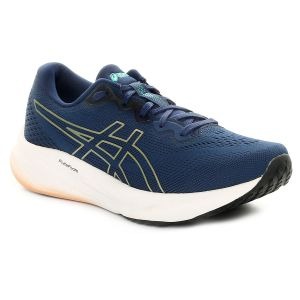
Asics Scarpa da Running Donna  Gel-Pulse 15 Blu   Sconto 30%
Prezzo: 77,00 €